Knoxville College

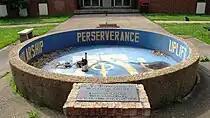
Omega Psi Phi monument

Knoxville College's Student Government Association (SGA), which was elected by the student body, acted as a liaison between students and campus administration. The SGA was led by a president, elected for one term.